Aleksandr Kornilov (historian)

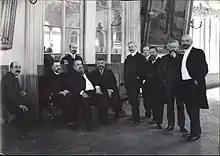
With deputats of the First Russian State Duma

Prior to the Russian Revolution of 1917, Kornilov was a history professor at the Polytechnicum of Peter the Great in Saint Petersburg and author of a definitive history of 19th century Russia. He specialized in the reign of Alexander II of Russia and the life of Mikhail Bakunin. In 1917, he served as secretary of the Central Committee of the liberal Constitutional Democratic Party and chairman of the party's Petrograd Committee.